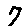
Label: 7